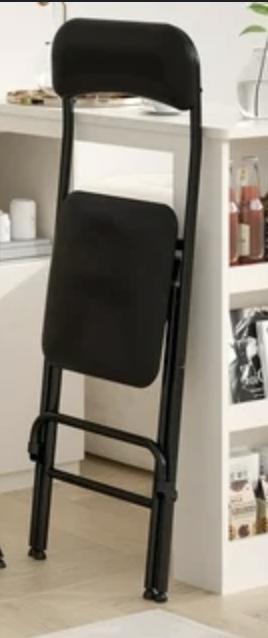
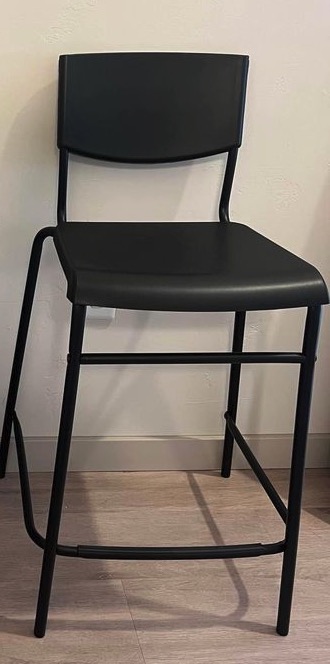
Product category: stool
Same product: no